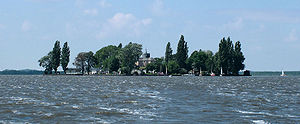
Steinhuder Meer
Fæstningen Wilhelmstein i søen
Fæstningen Wilhelmstein i søen
Steinhuder Meer er den største sø i Nordvesttyskland med et areal på 29,1 km². Søen er beliggende i kommunen omkring byen Wunstorf i Region Hannover i Niedersachsen, og ligger omkring 30 km nordvest for Hannover; vest- og nordbredden grænser til Neustadt am Rübenberge.